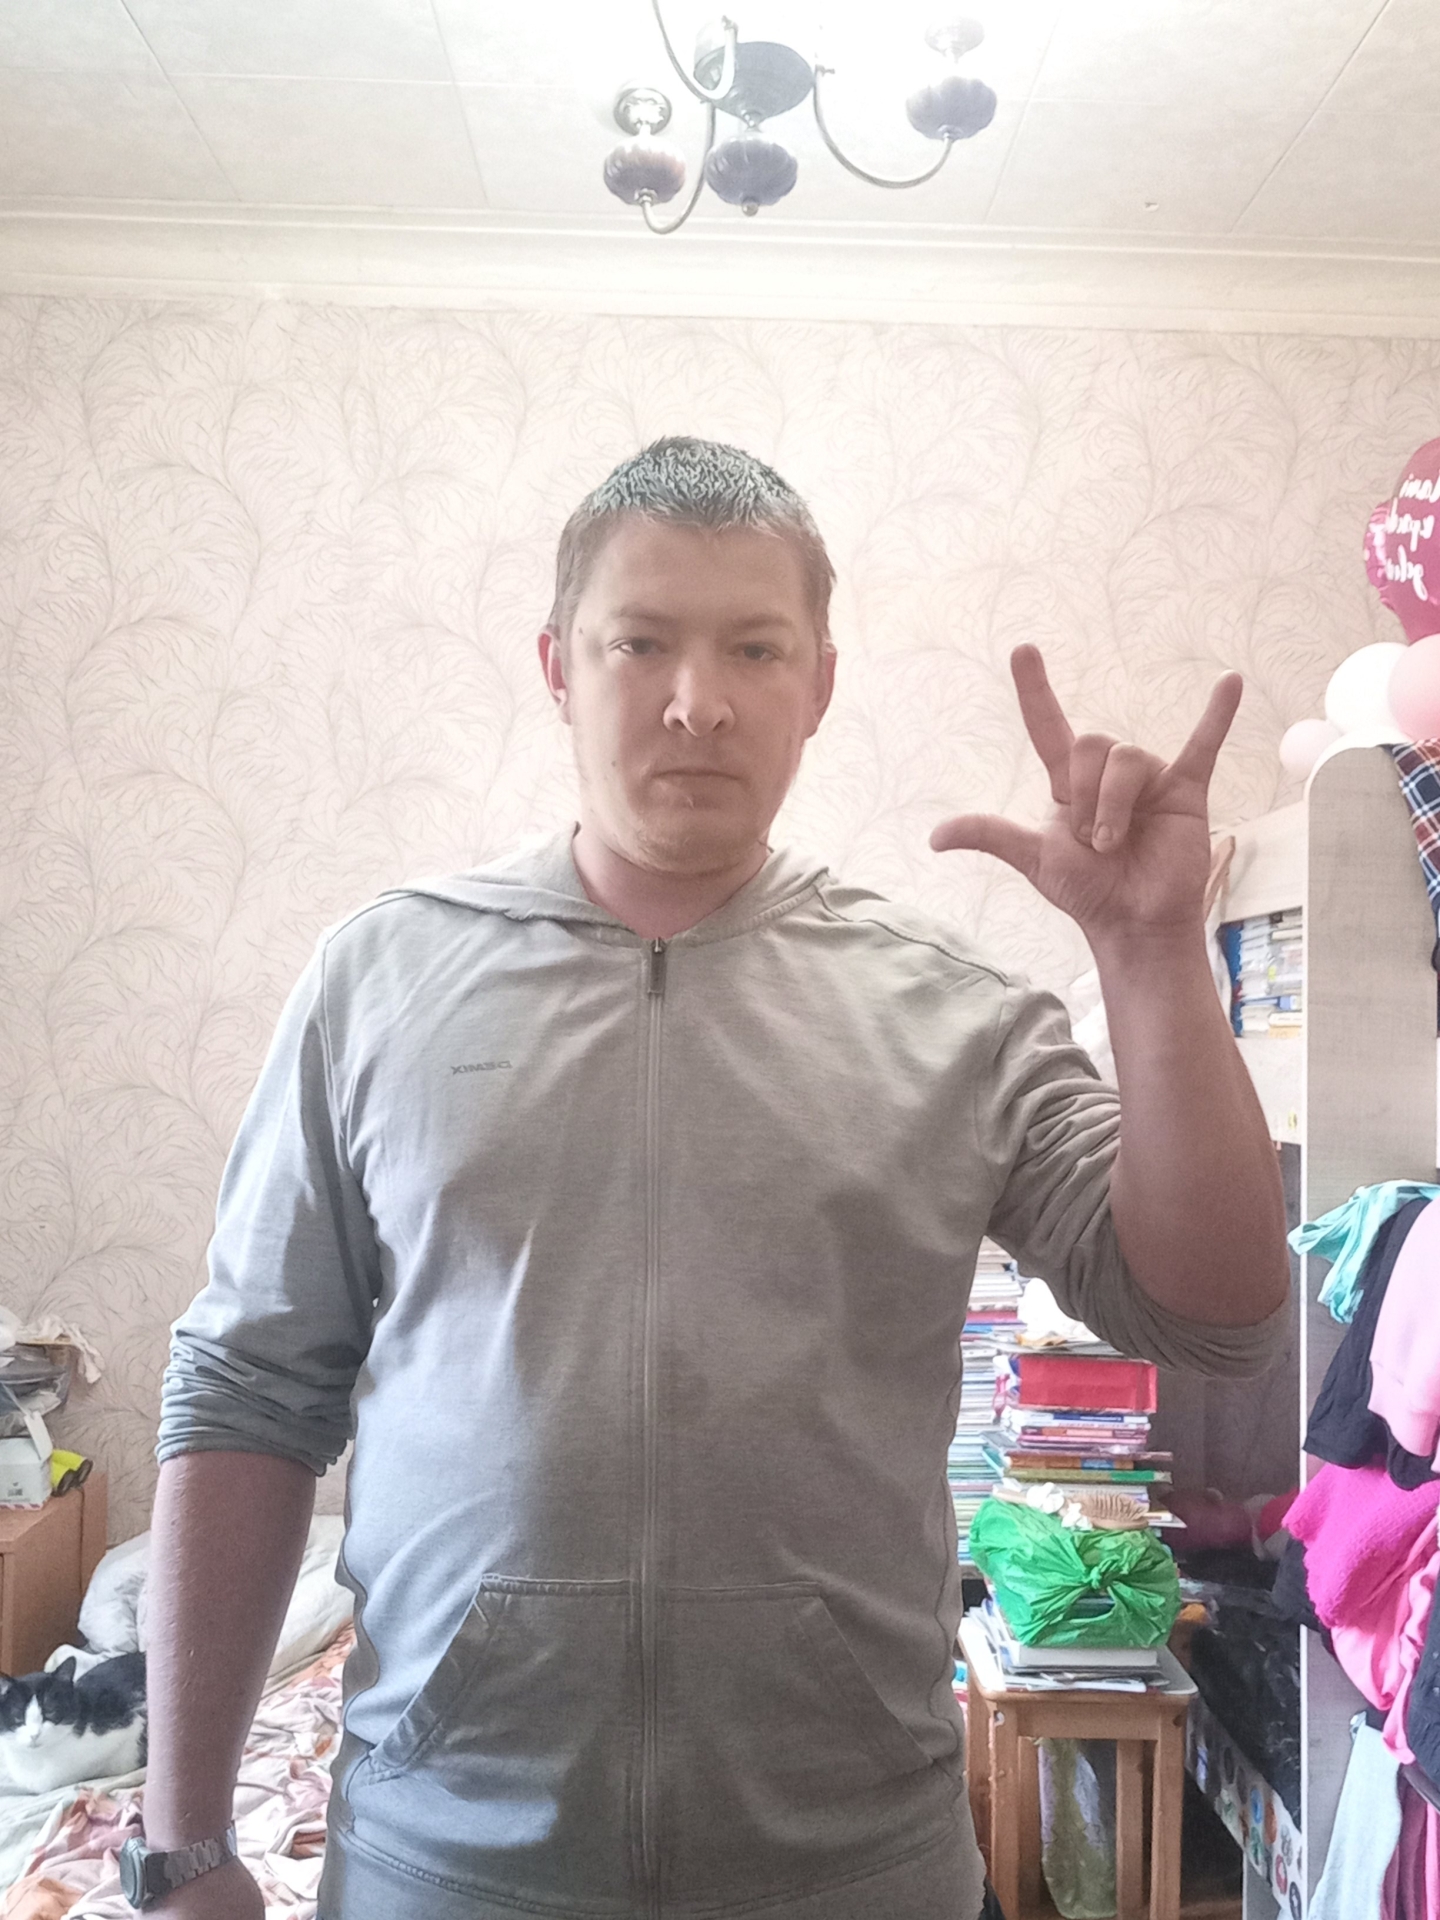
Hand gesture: rock